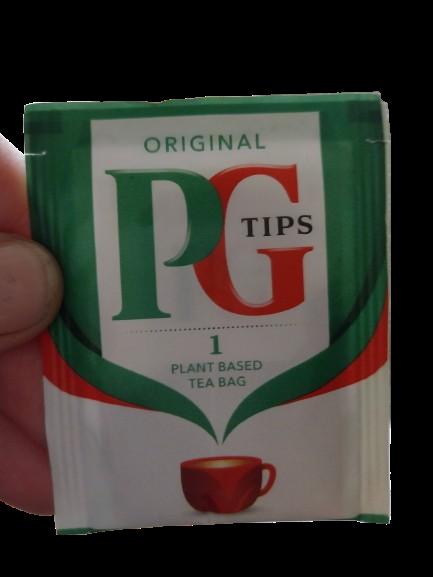
Label: trash